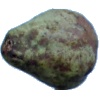
Label: pear_stone